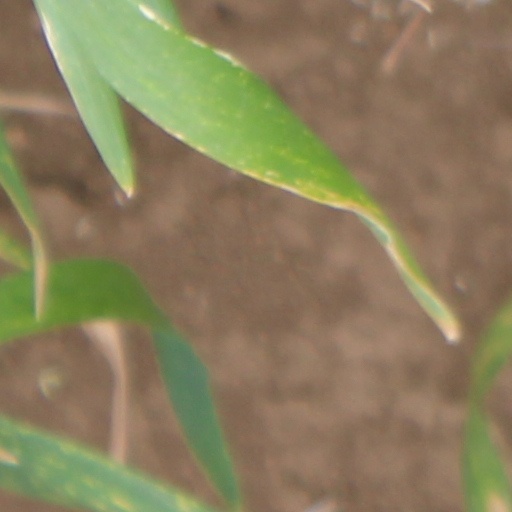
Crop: wheat